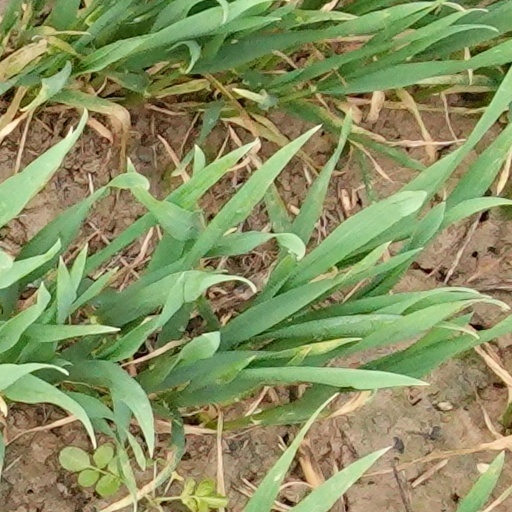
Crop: wheat